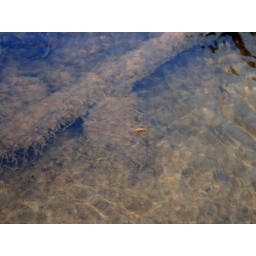
These insects were skating across the water surface in the stream at the summer sheep camp.